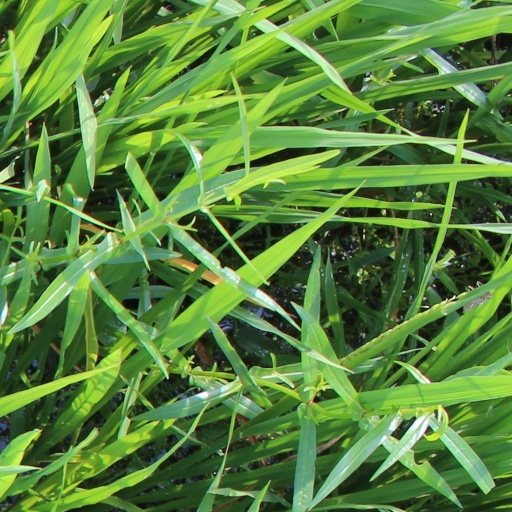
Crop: rice